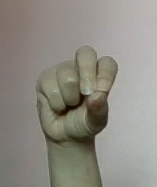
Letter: gaaf